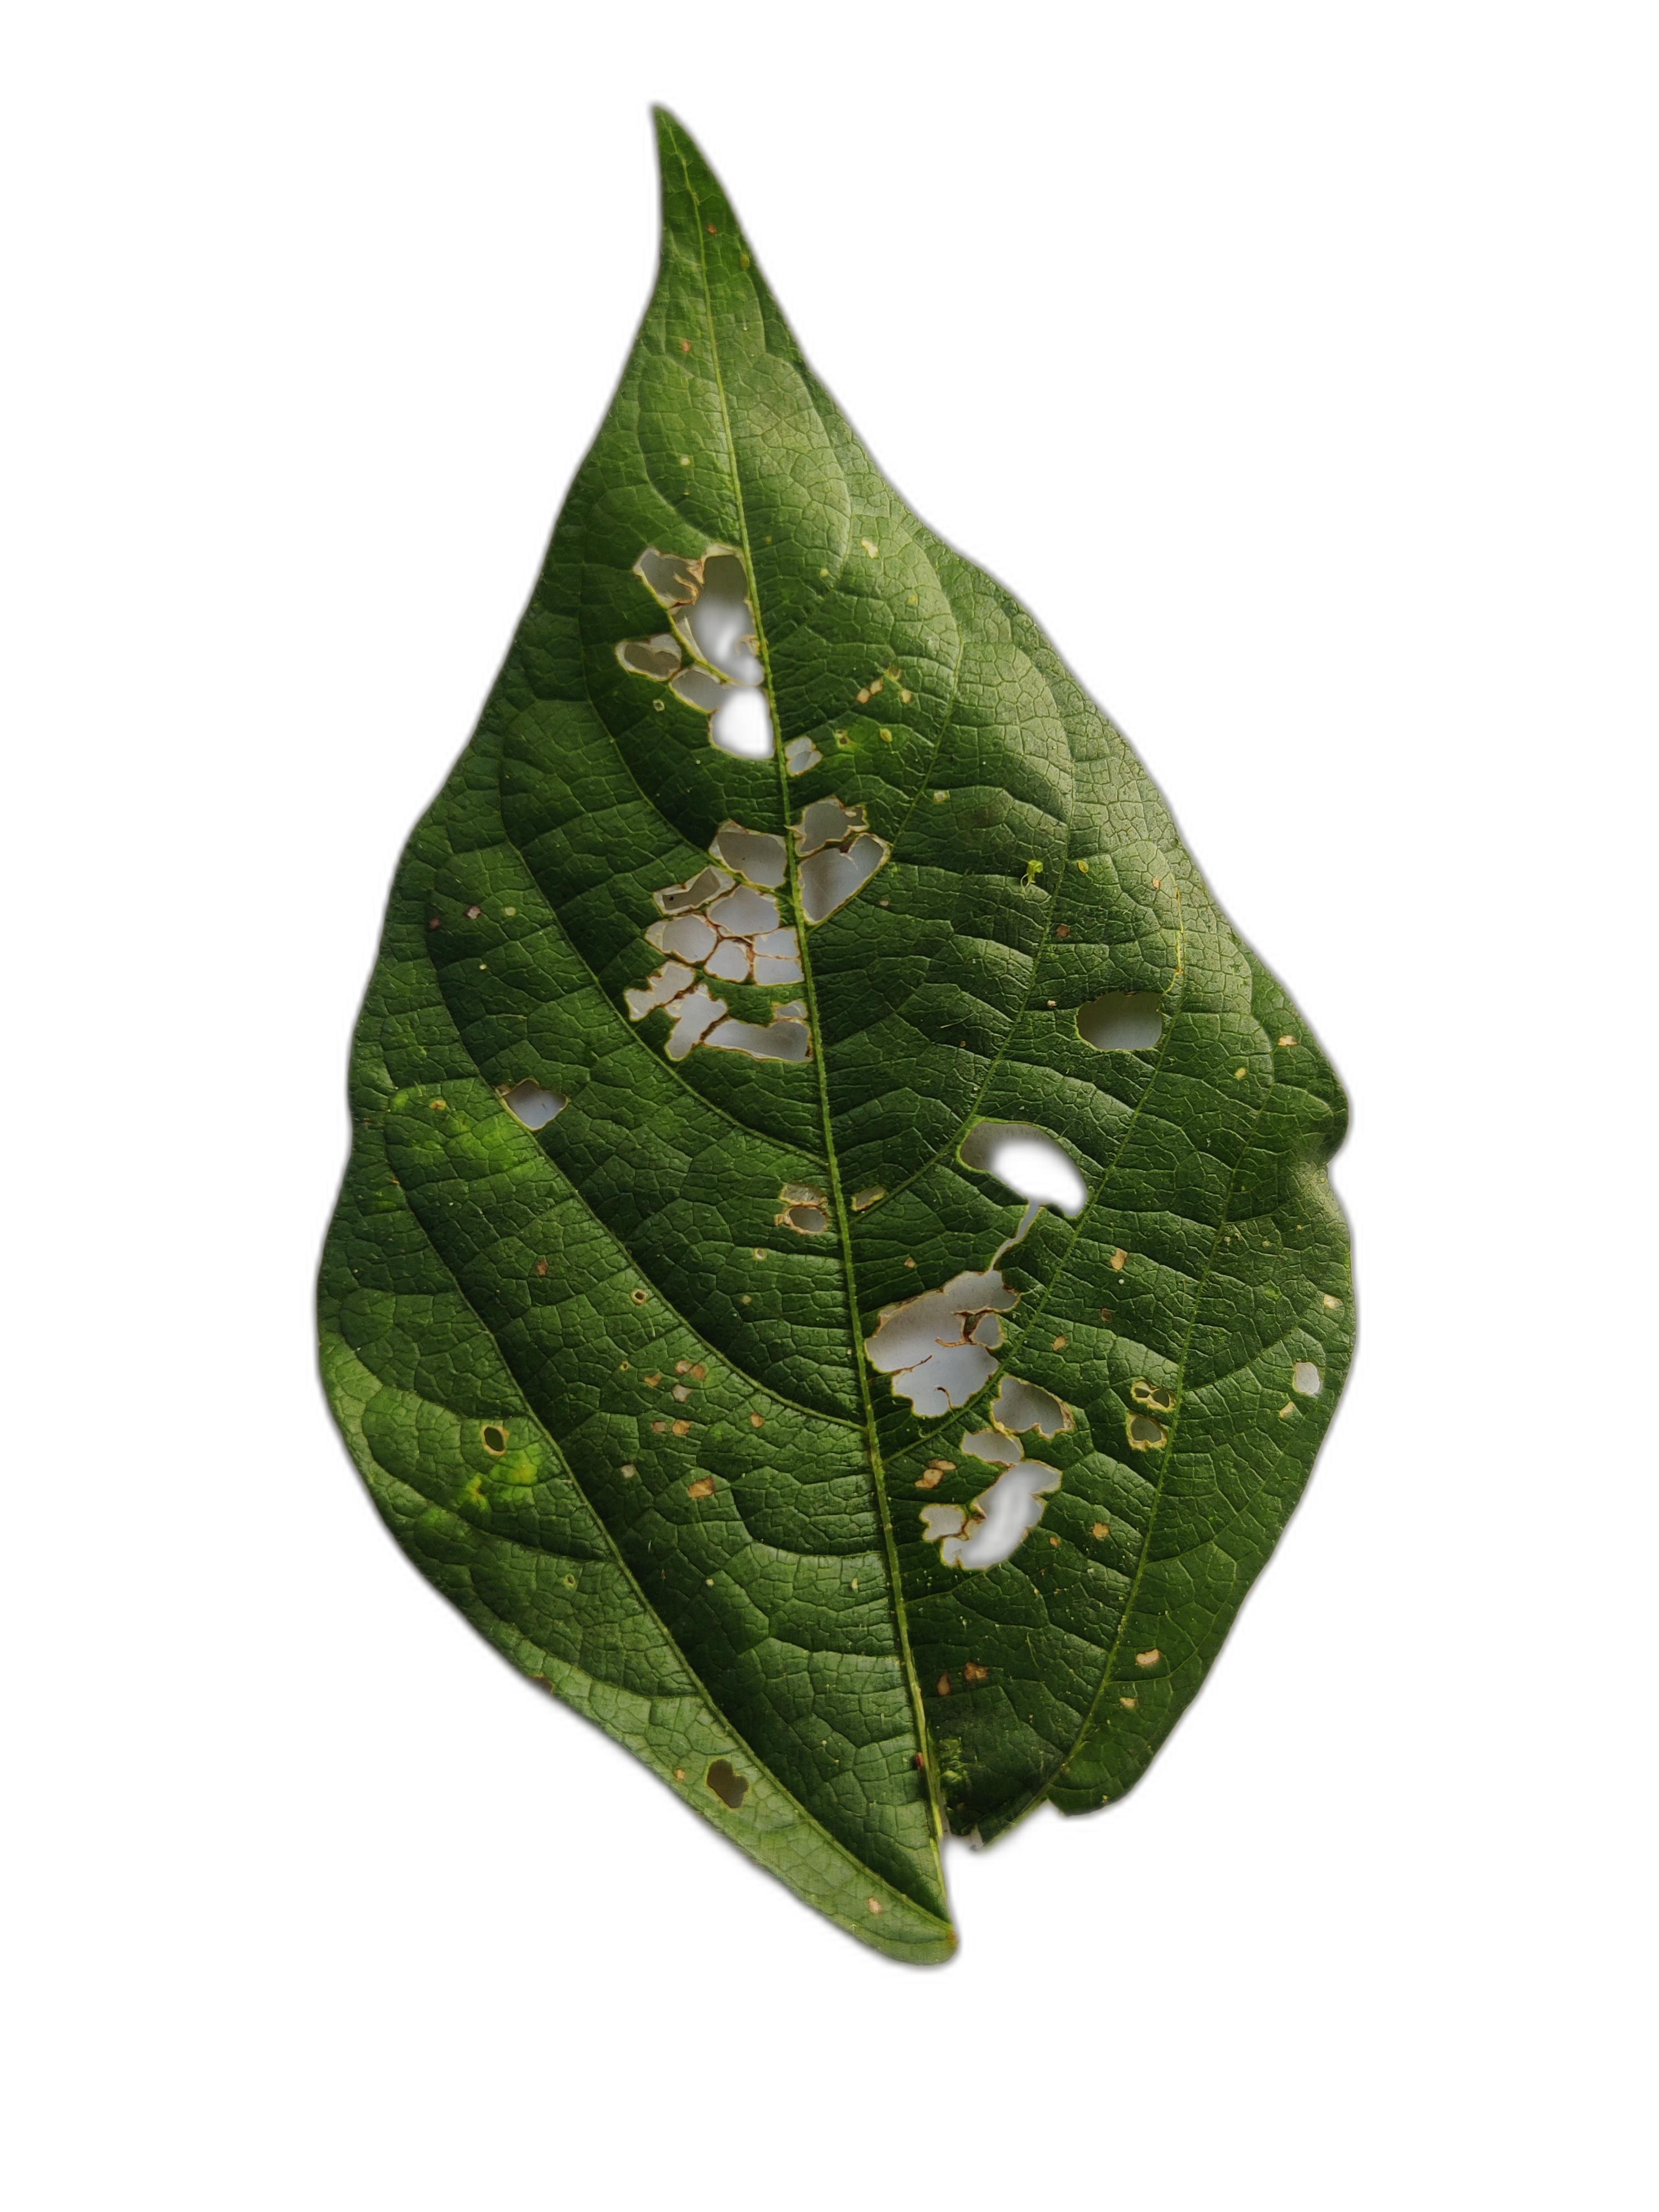
Label: Cercospora leaf spot